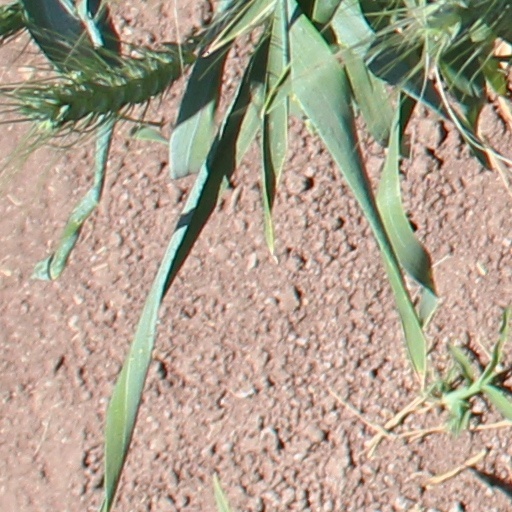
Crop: wheat